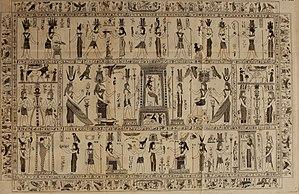
Le Musée égyptologique de Turin ou Musée des antiquités égyptiennes de Turin possède l'une des plus importantes collections égyptologiques du monde. Il expose 14 800 œuvres, dont 11 500 dans les « galeries de la culture matérielle », sur près de 40 000 œuvres. C'est le premier musée italien à avoir été partiellement privatisé en décembre 2005 dans le cadre de la création d'une fondation.